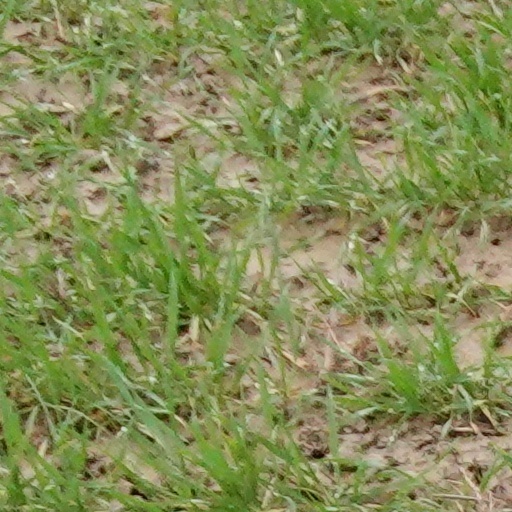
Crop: wheat